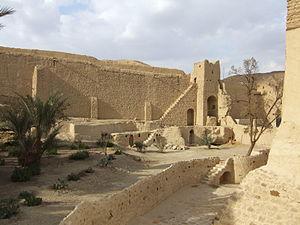
Le monastère de Saint-Paul est un des principaux monastères coptes orthodoxes d'Égypte. Il est situé dans le désert près de la mer Rouge. Il se trouve à environ 155 km au sud-est du Caire. Le monastère est aussi connu sous le nom de Monastère des tigres.